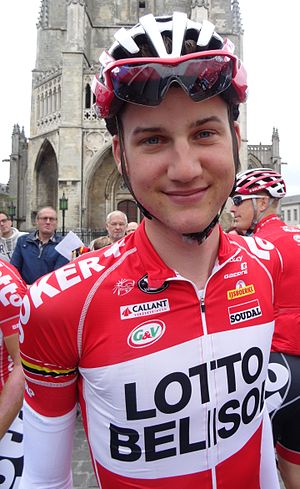
Tim Wellens
Tim Wellens er en belgisk professionel landevejscykelrytter og forhenværende mountainbikerytter, der kører for UCI ProTeam Lotto-Soudal.